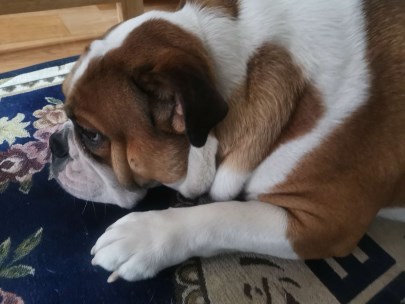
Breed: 1121-n000002-French_bulldog